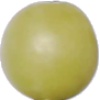
Label: Grape White 2